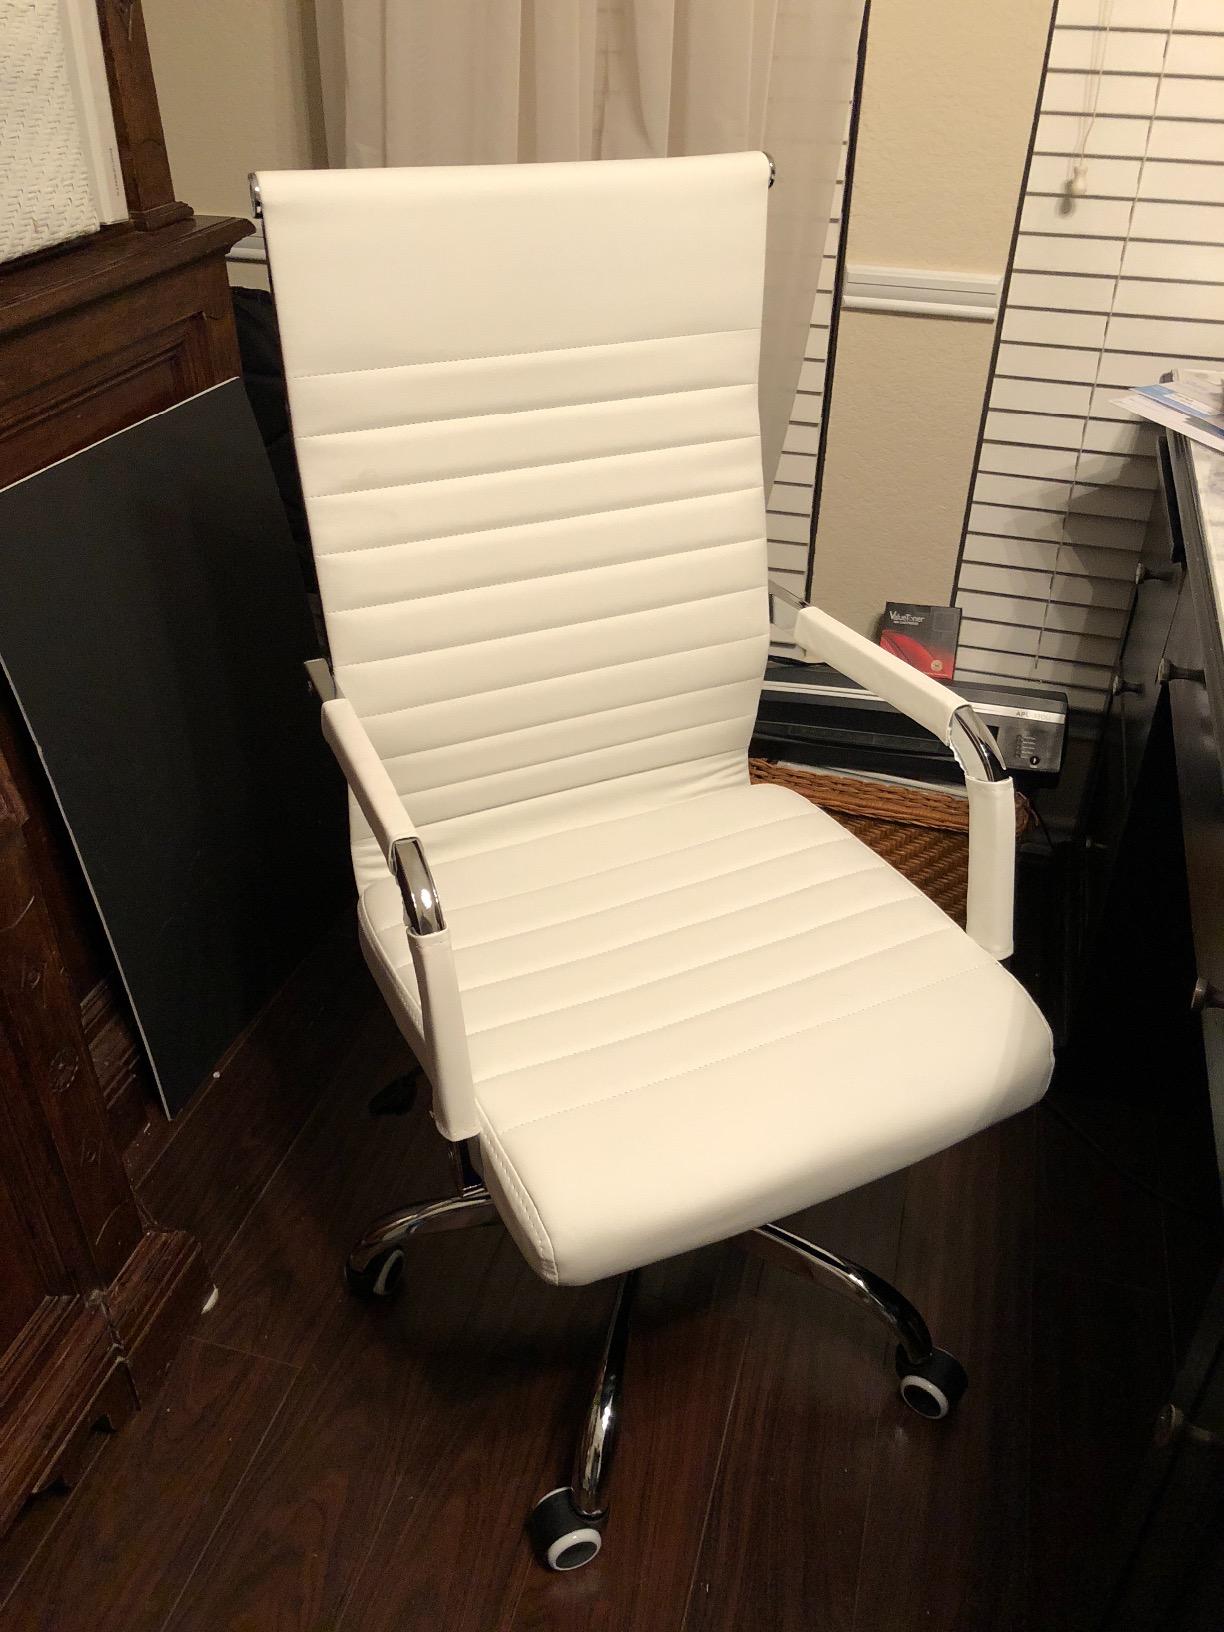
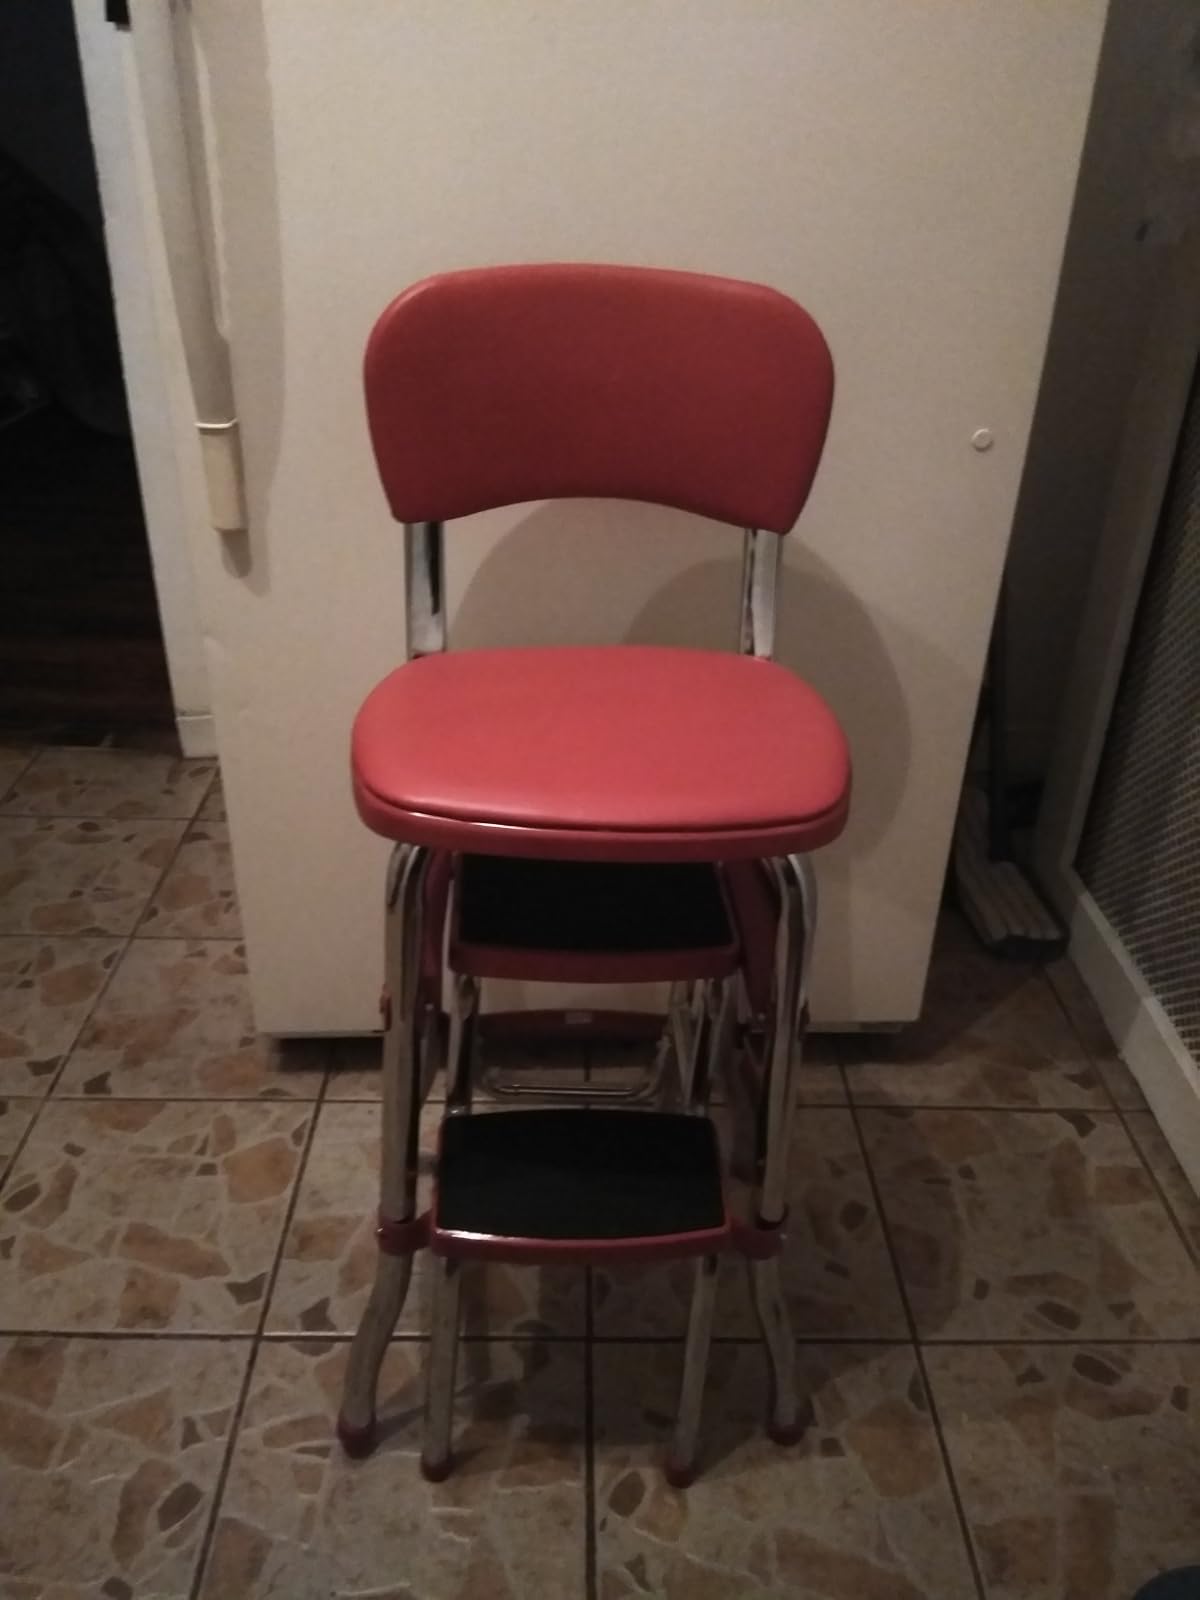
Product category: items_chair
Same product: no